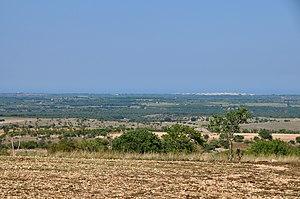
Ruvo di Puglia depuis la Masseria Coppa
Ruvo di Puglia est une ville italienne de la ville métropolitaine de Bari dans la région des Pouilles. Elle fait partie du Parc National des Hautes Murges. On y trouve notamment une Cocathédrale et le Musée archéologique national Jatta.